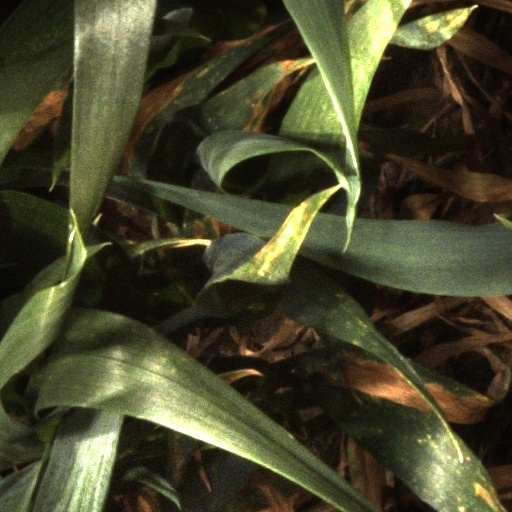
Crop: wheat